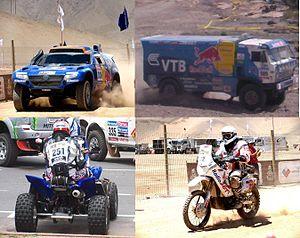
Le Rallye Dakar 2010 est le 32ᵉ Rallye Dakar. Se déroulant en Amérique du Sud, le départ a été donné le 1ᵉʳ janvier de Buenos Aires.